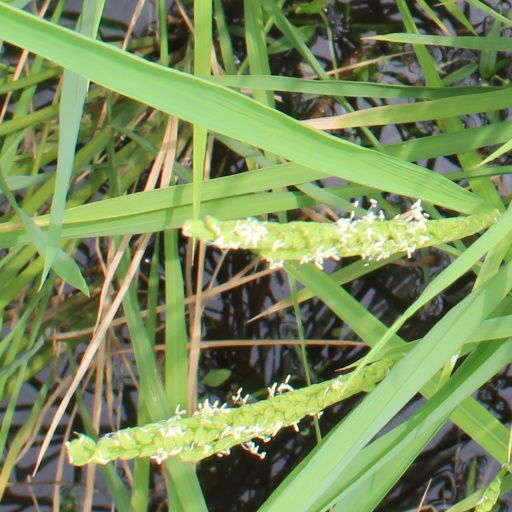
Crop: rice